Alfred Bennison Atherton

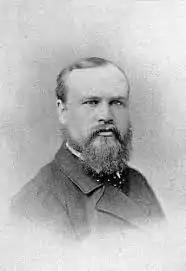
Alfred Bennison Atherton

Atherton was born in Queensbury Parish, New Brunswick, the son of John Atherton (1800-1881) and Charlotte Bennison (1811-1900).